Harris Health System

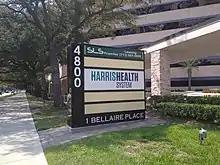
Harris Health System offices

Its current administrative office is the Fournace facility in Bellaire, Texas. The facility has ten floors, of which the district occupies seven. The district moved employees from the 2525 Holly Hall, 9240 Kirby and 9250 Kirby facilities, all in the city of Houston, into Fournace. In addition to 2525 Holly Hall and 9250 Kirby, 2636 S. Loop in Houston once housed the Community Health Choice offices.